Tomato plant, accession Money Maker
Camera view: horizontal (90 deg, fisheye); turntable rotation: 300 degrees
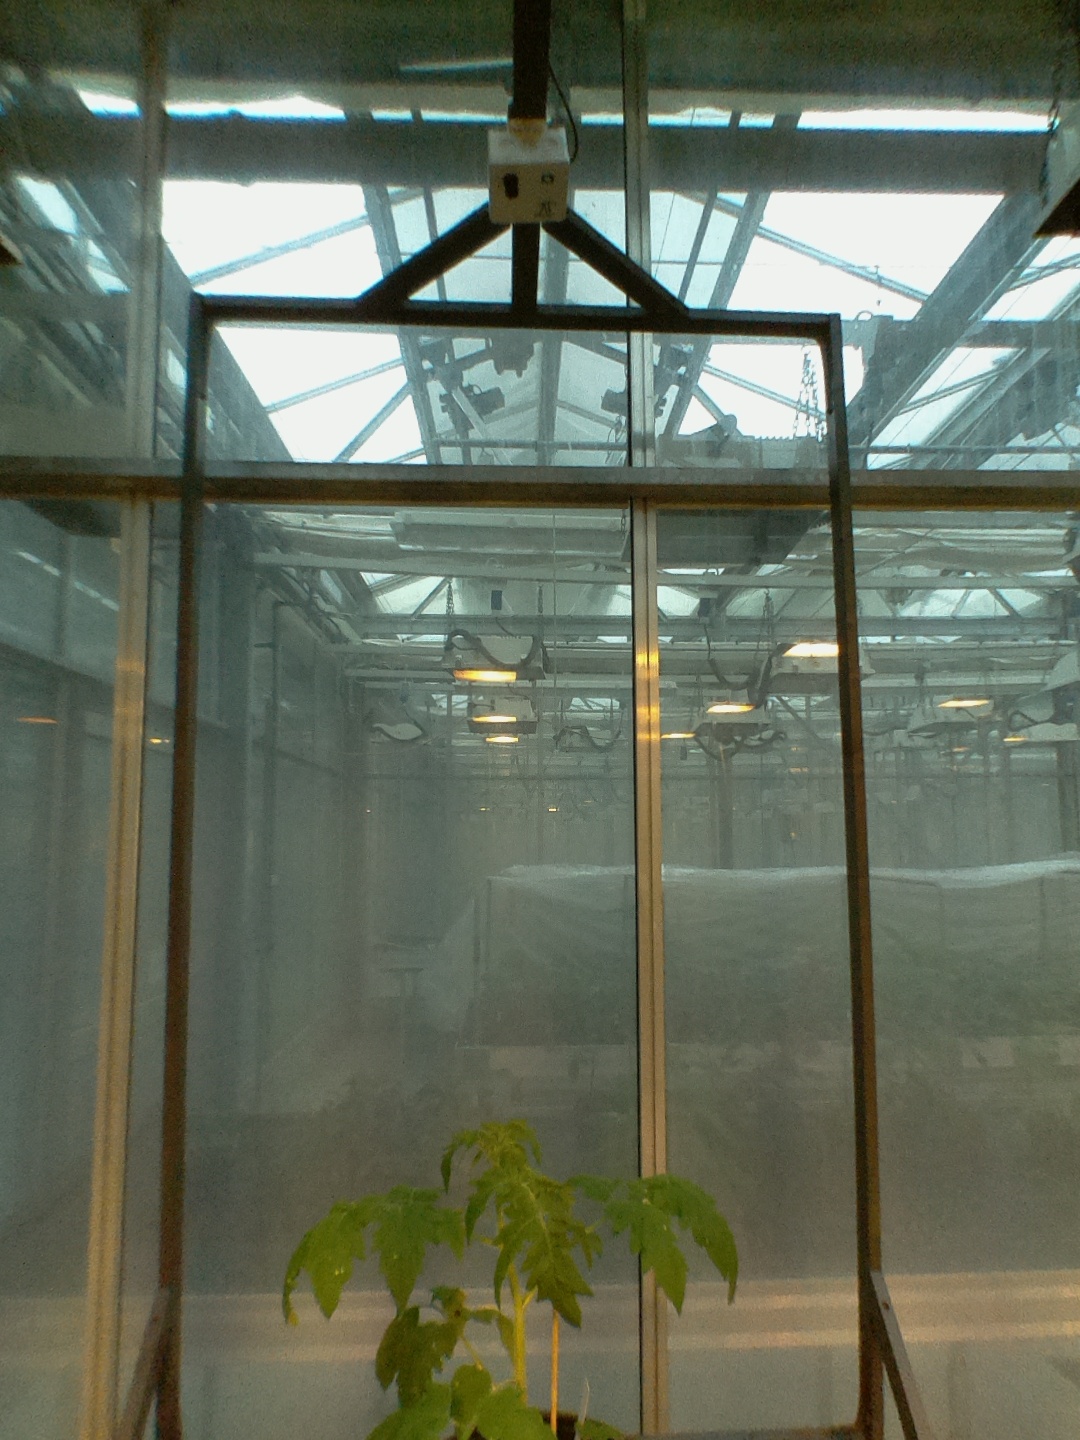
BBCH growth stage 14: 8 of true leaves visible